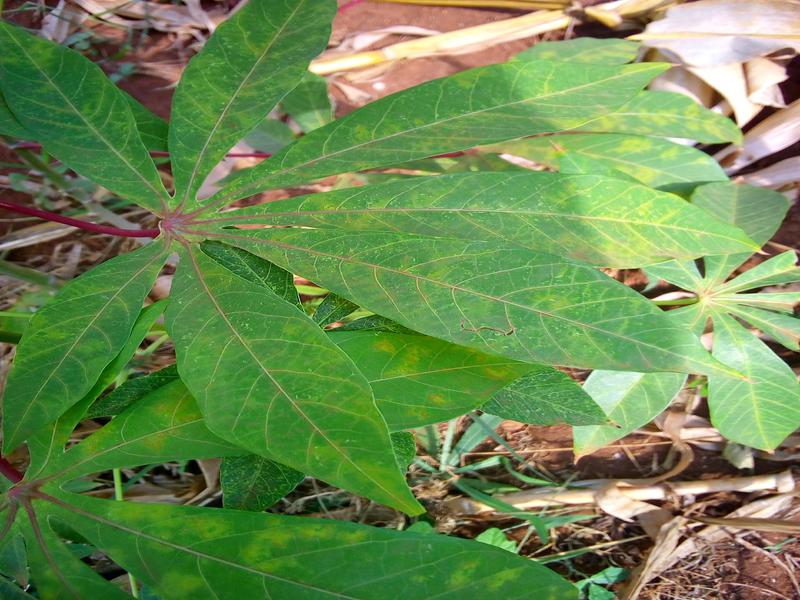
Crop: cassava
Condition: brown_streak_disease